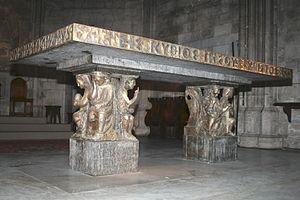
L’abbaye Saint-Victor de Marseille a été fondée au Vᵉ siècle par Jean Cassien, à proximité des tombes de martyrs de Marseille, parmi lesquels saint Victor de Marseille, qui lui donna son nom. L'abbaye prit une importance considérable au tournant du premier millénaire par son rayonnement dans toute la Provence. L'un de ses abbés, Guillaume de Grimoard, fut élu pape en 1362 sous le nom d'Urbain V. À partir du XVᵉ siècle, l'abbaye entama un déclin irrémédiable.
Le Chef-d'œuvre en compagnonnage est l'œuvre que réalise un compagnon du Devoir. De nos jours, les compagnons utilisent plutôt le mot travail d’adoption pour devenir aspirant ou travail de réception pour devenir compagnon. Il réunit toutes les difficultés tant dans le dessin que dans le travail des matériaux.